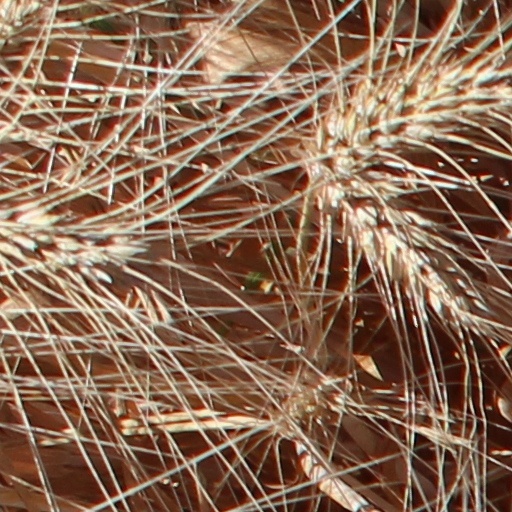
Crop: wheat